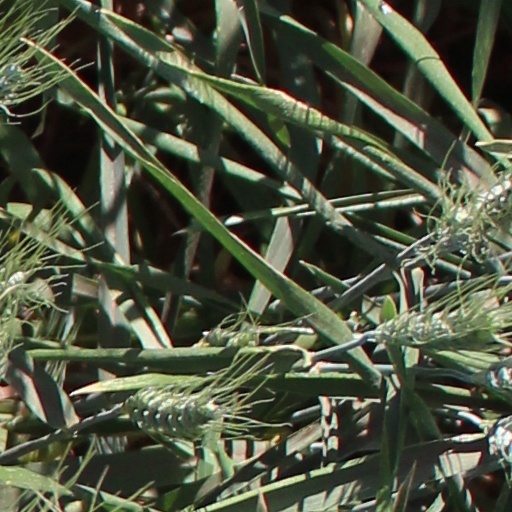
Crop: wheat